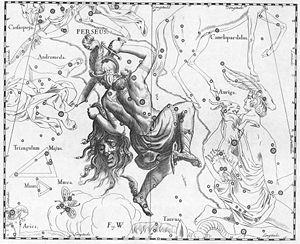
Persée est une constellation de l’hémisphère nord. Relativement grande, elle possède plusieurs étoiles brillantes, dont l’étoile variable Algol.